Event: Nepal Earthquake
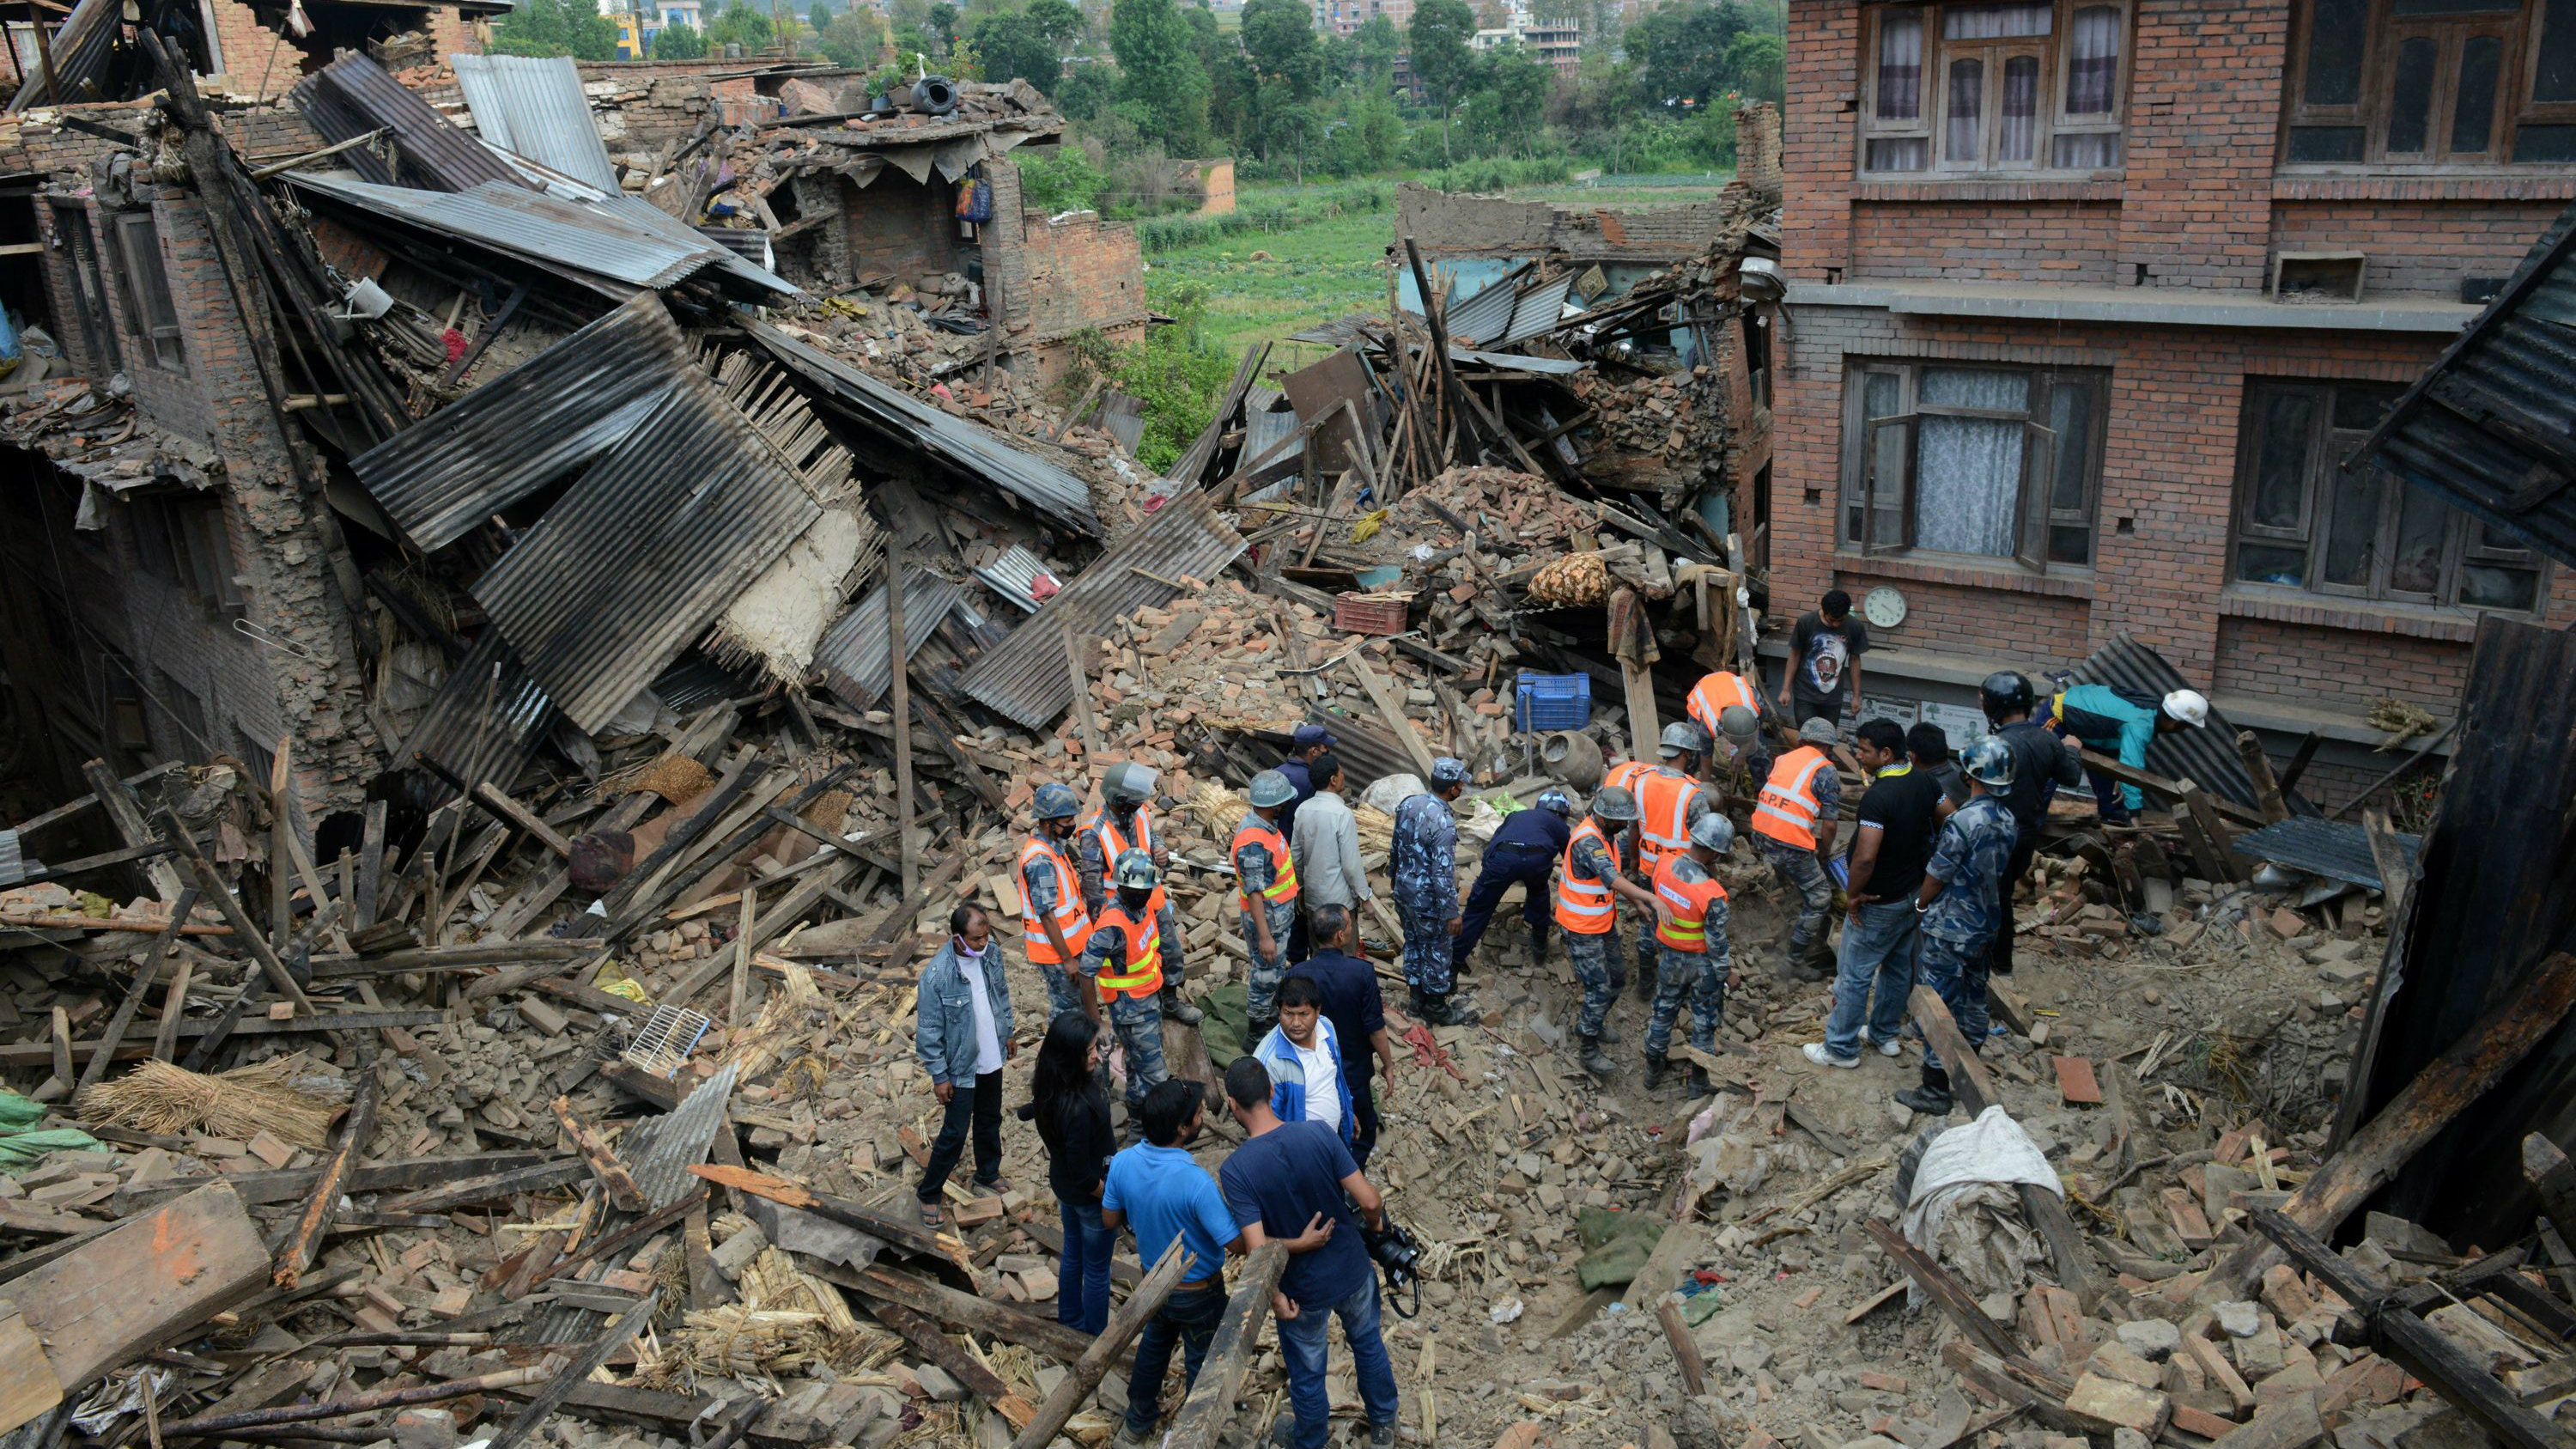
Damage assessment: damage